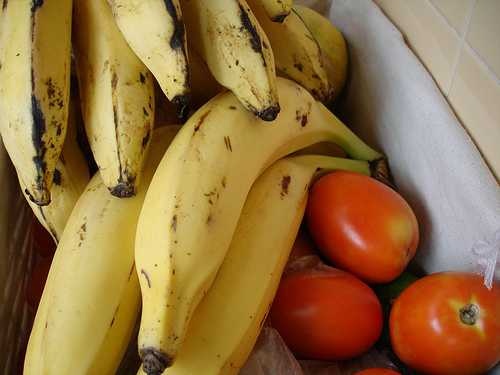
Label: Banana